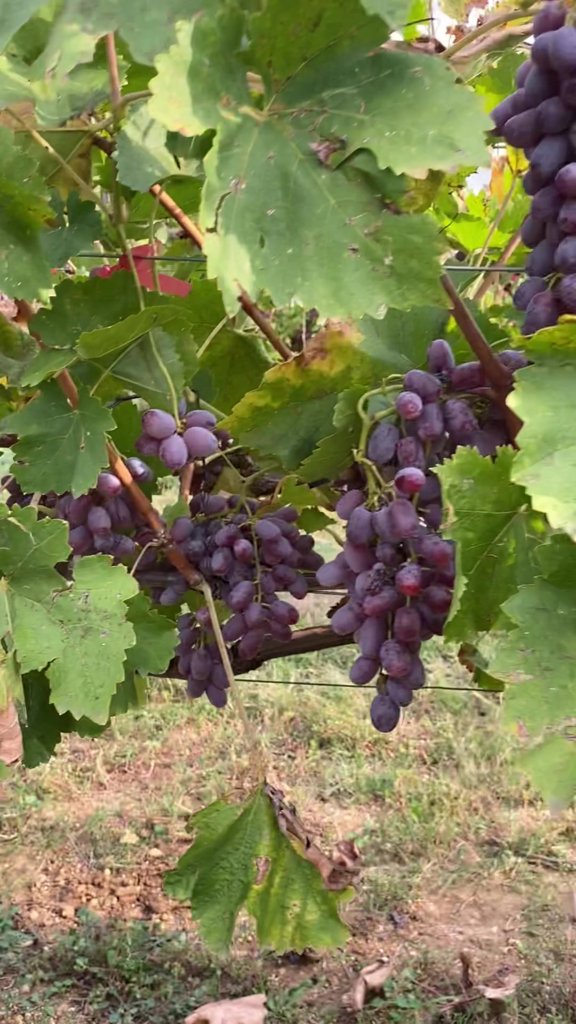
Berries visible: 117
Grape clusters: 7